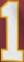
Number: 1